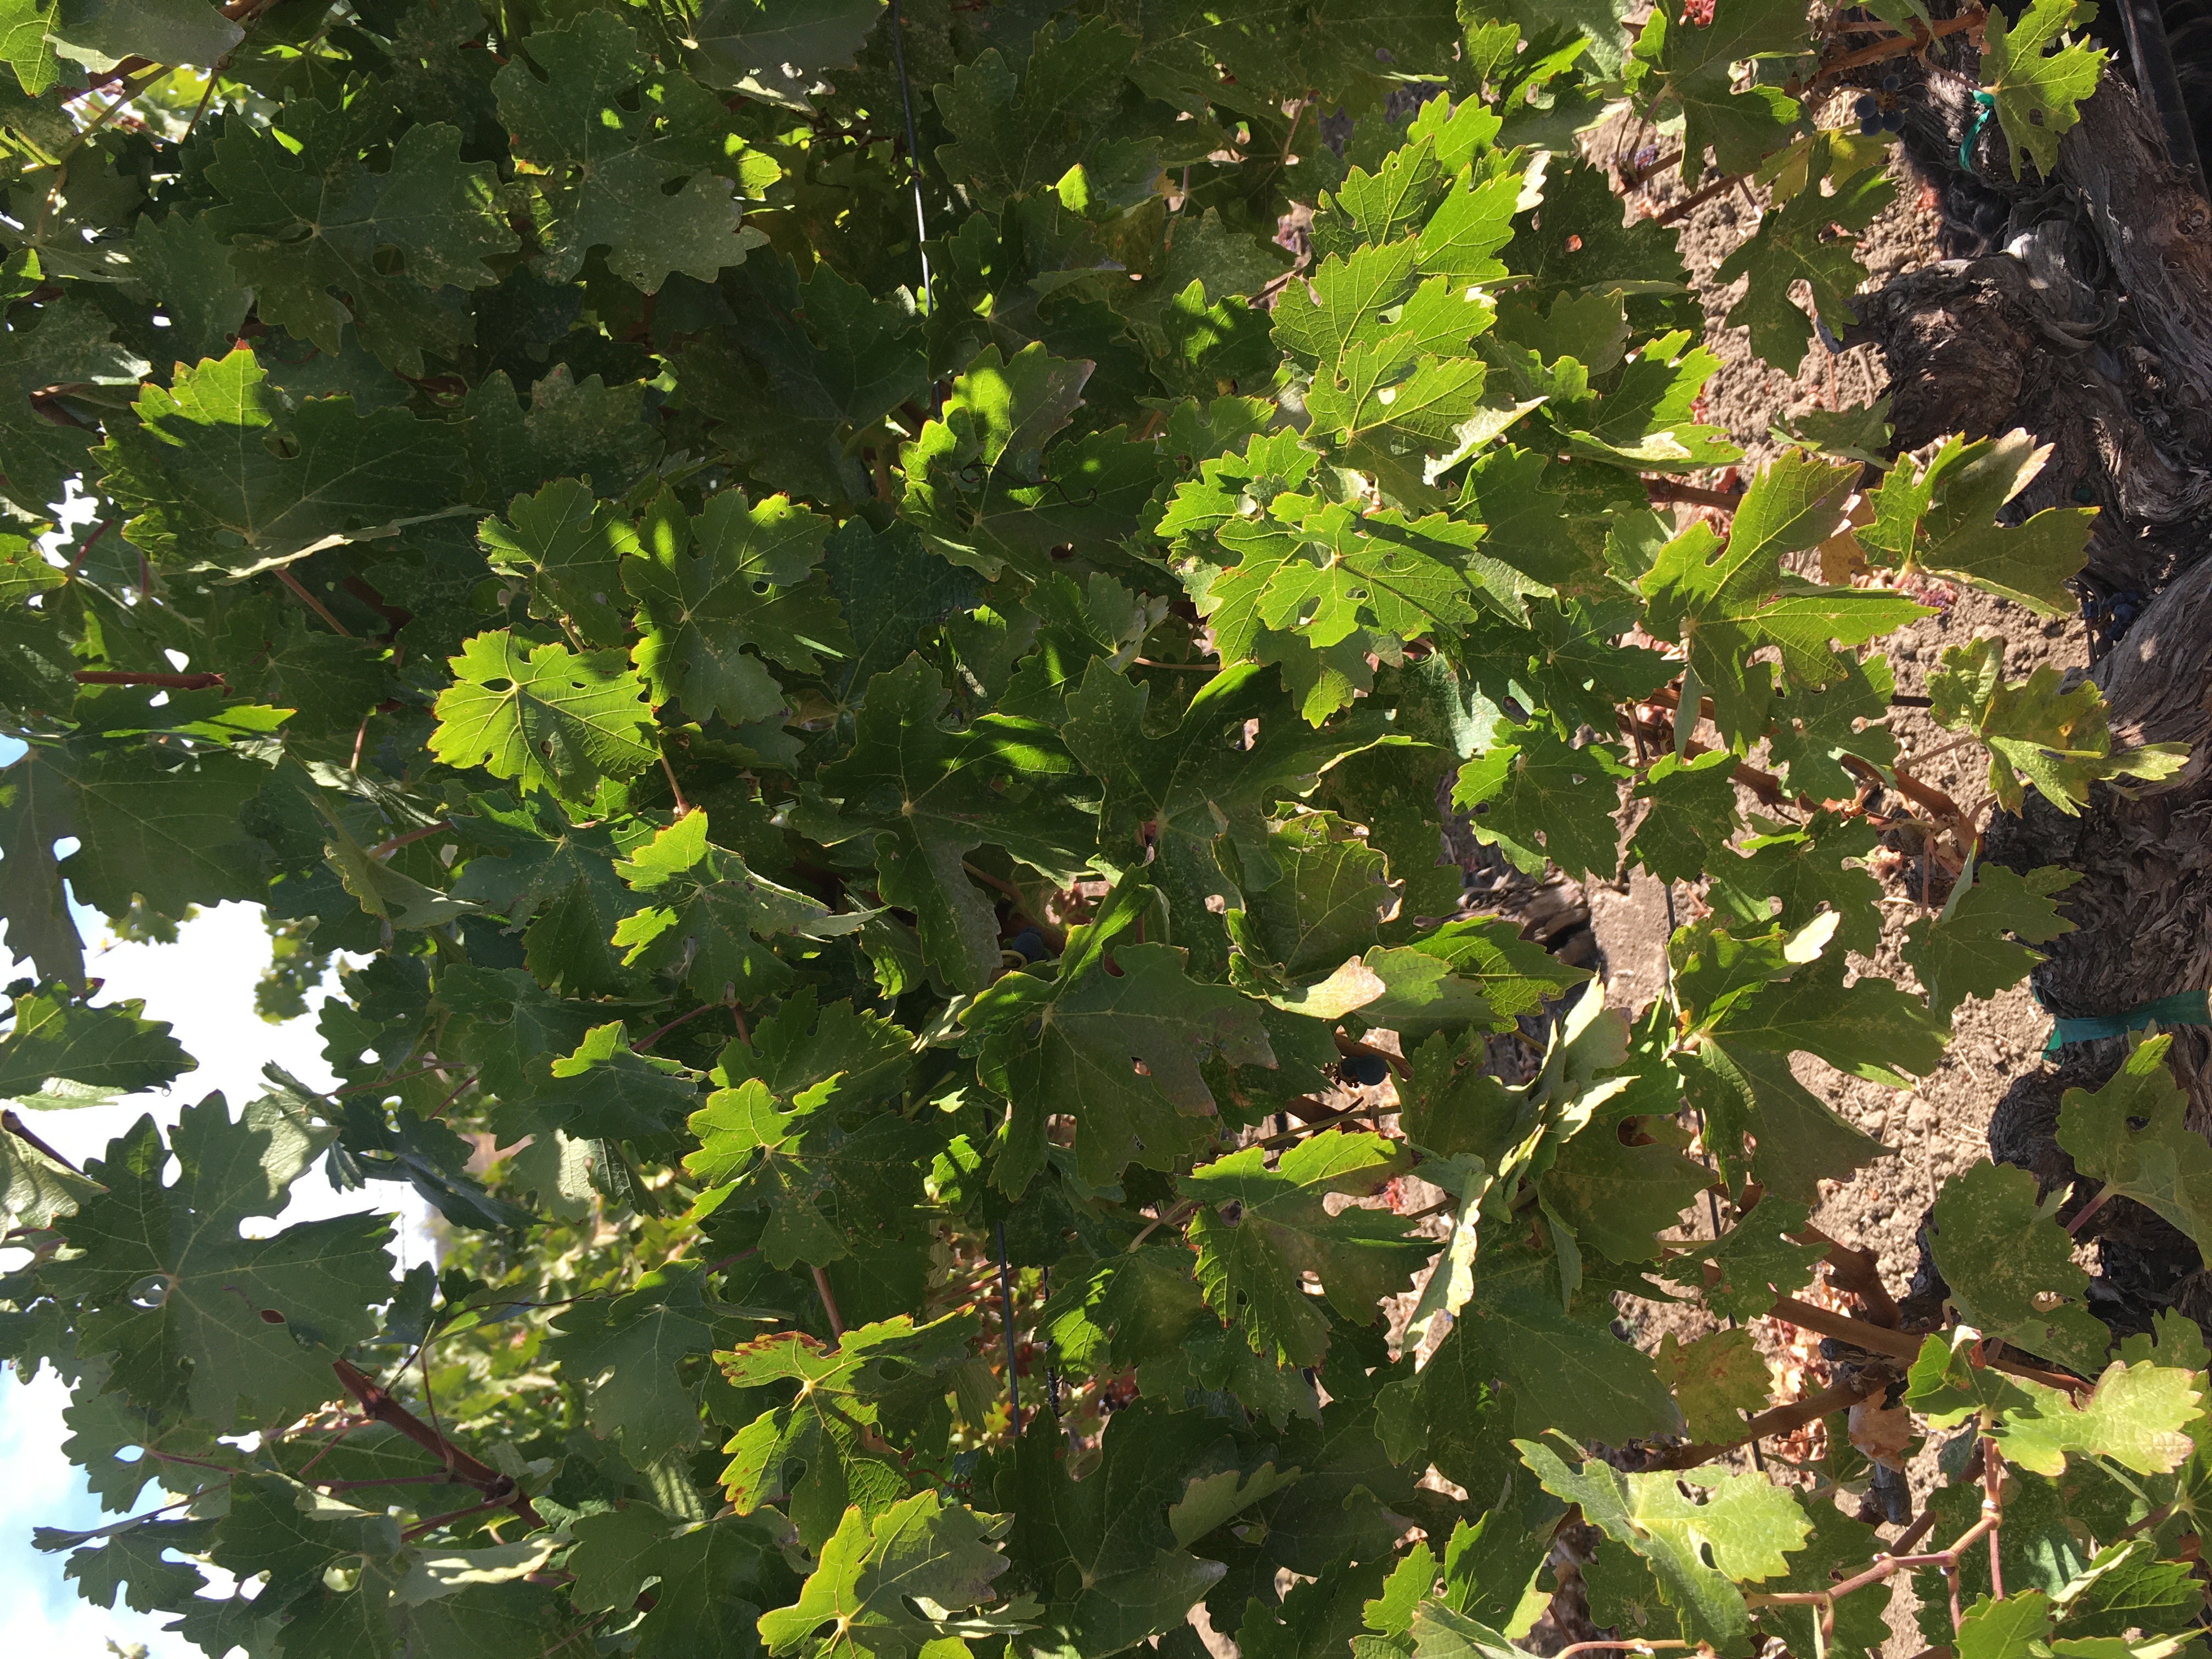
Label: No Virus